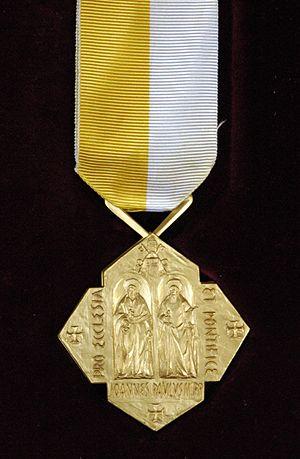
La Croix Pro Ecclesia et Pontifice est une distinction du Saint-Siège. Elle est aussi connue sous le nom de Croix de l'Honneur. Elle peut être attribuée à des membres du clergé ainsi qu'à des laïcs masculins et féminins.